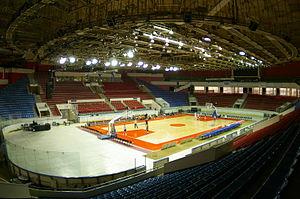
Le Palais des sports Ioubileïny - en russe : Спортивный комплекс «Юбилейный» - est un complexe omnisports de Saint-Pétersbourg en Russie.